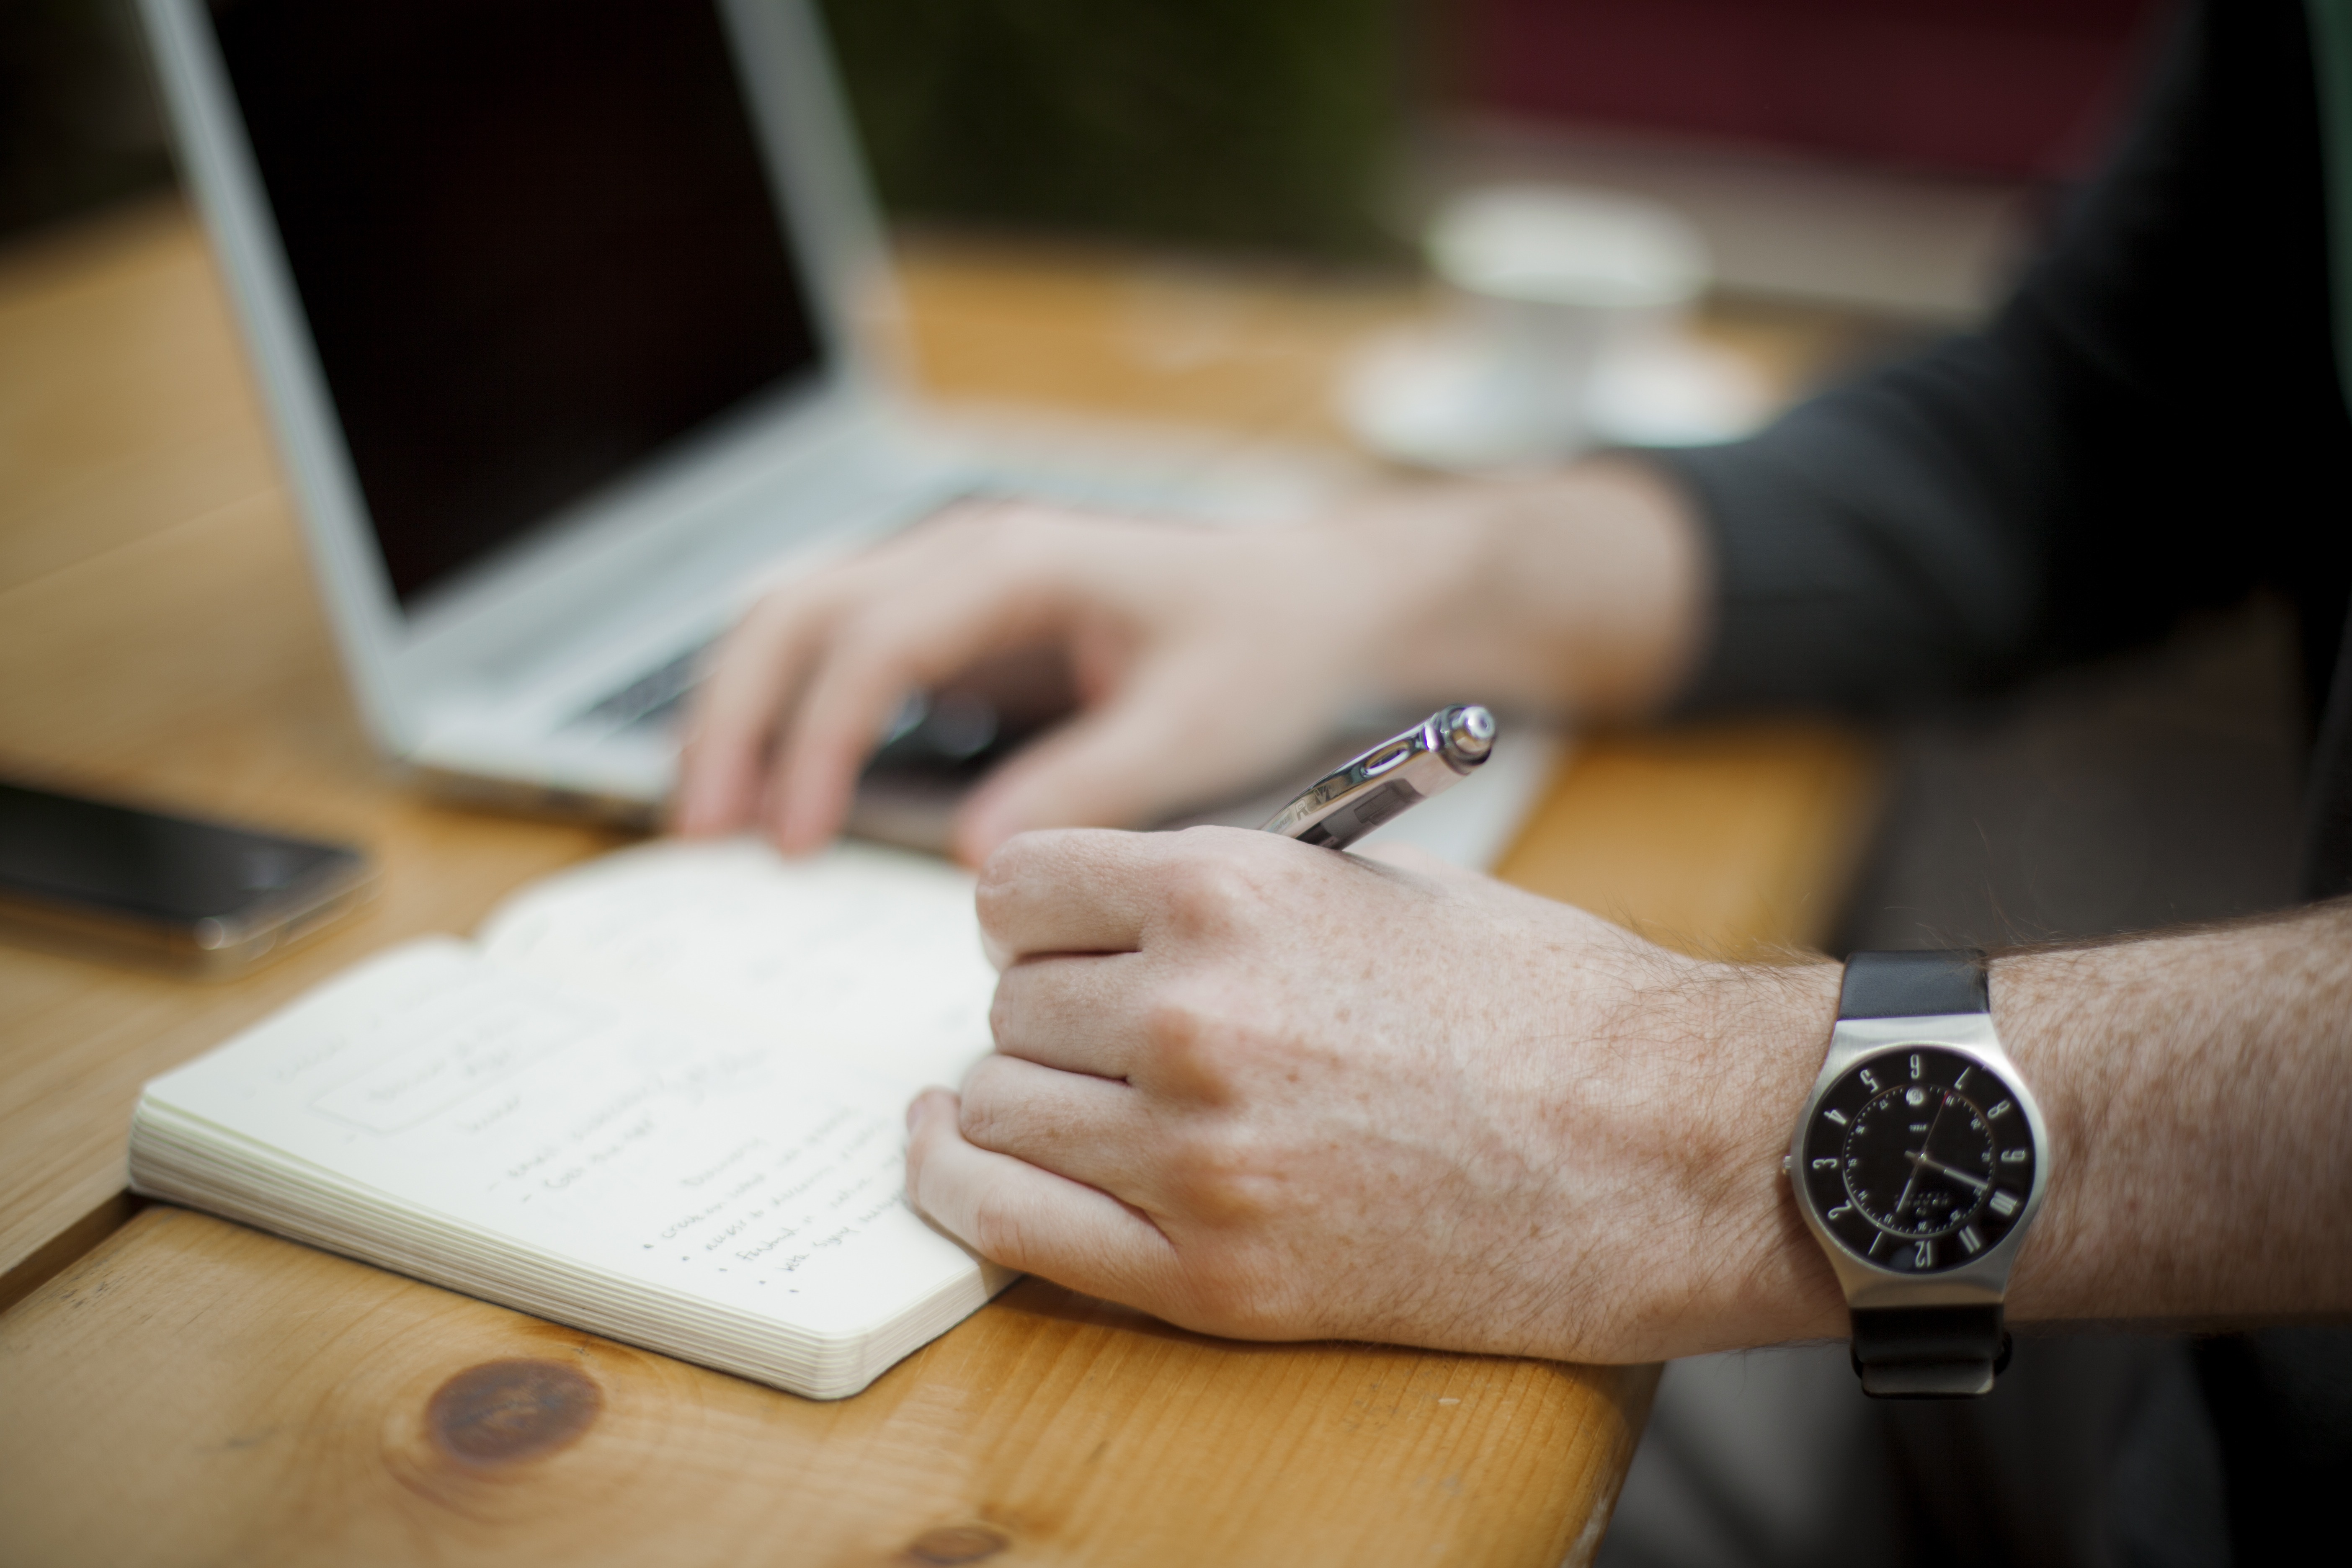
laptop, iphone, desk, notebook, computer, smartphone, writing, watch, work, hand, apple, working, table, wood, technology, pen, notepad, finger, office, business, apple inc, workstation, blogging, home office, close up, brand, macbook air, design, hands, author, blog, portable device, office job, tablet pc